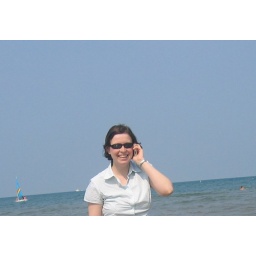
Talking on the phone while in the water